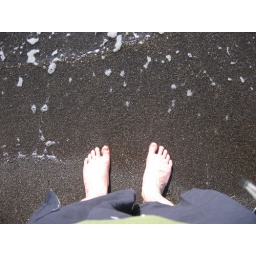
Black sand in Lovina as promised. It's actually incredibly gritty in comparison to white sand, and the beach wasn't the cleanest.